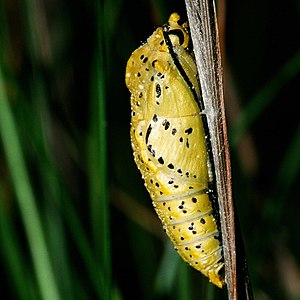
Puppe
Puppe af sommefuglen Sortåret hvidvinge (Aporia crataegi).
En puppe er et livsstadium for insekter med fuldstændig forvandling, f.eks. biller og sommerfugle. Ikke alle insekter gennemgår et puppestadium, nemlig insekter med ufuldstændig forvandling, f.eks. tæger og græshopper.